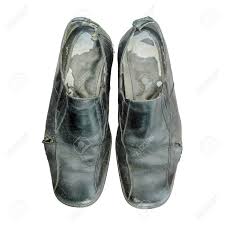
Waste category: shoes